West Overton

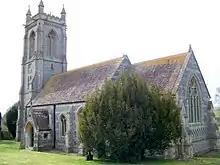
St Michael's Church

There was a church at Overton in the 12th century, and by the next century the churches at Fyfield and Alton Priors were dependent on it. St. Swithun's Priory, Winchester, appropriated Overton church and its chapels in 1291.